William Bagot, 3rd Baron Bagot

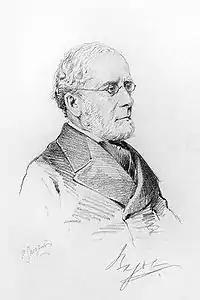
"William Bagot, 3rd Baron Bagot", pencil, Frederick Sargent, circa 1880. National Portrait Gallery, London

William Bagot, 3rd Baron Bagot DL (27 March 1811 – 19 January 1887), styled The Honourable from birth until 1856, was a British courtier and Conservative politician.